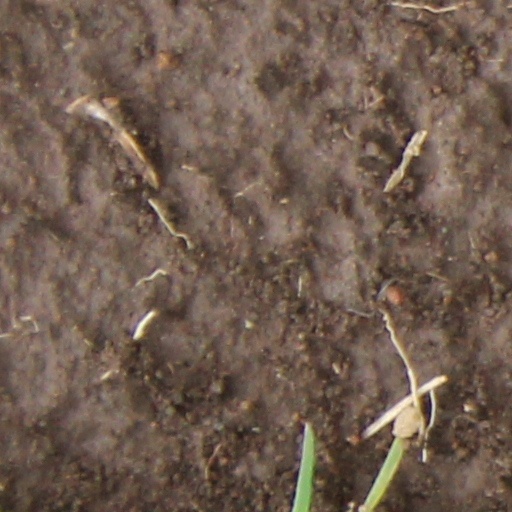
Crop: wheat